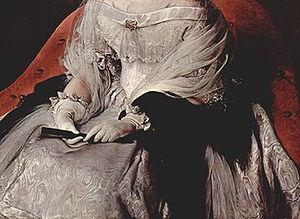
La moire est un tissu disposant d'un effet d'ondulation obtenu par calandrage lors de sa fabrication. Elle désigne aussi par extension l'effet visuel analogue à celui provoqué par ce textile.